Aren, Pyrénées-Atlantiques

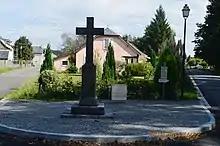
A Wayside Cross in Aren

Aren is located some 14 km north-west of Oloron-Sainte-Marie immediately south of Saucède. The commune is divided into two portions - the eastern portion contains the village and is bordered in the north and east by the Gave d'Oloron. This portion is connected to the western part located to the west of the Joos river by the D325 road (which is part of the commune). Access to the commune is by the D936 road which crosses the "neck" of the commune and connects to the D325 road which goes east to the village. The D59 road also goes from the village south-west to Saint-Goin. The D25 also connects the "neck" of the commune to Préchacq-Josbaig in the north and crosses the Gave-d'Oleron north of this village - the nearest river crossing to the commune. The eastern portion of the commune consists of the village and farmland. The western portion, which has no hamlets, is heavily forested with some 30% of farmland.